Egg case (Chondrichthyes)

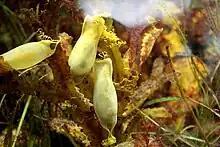
Egg cases of a catshark

Some catsharks (Scyliorhinidae) and the finback catsharks in the genus "Proscyllium" are the only members of their order that lay eggs. The egg cases of catsharks are purse-shaped with long tendrils at the corners that serve to anchor them to structures on the sea floor.